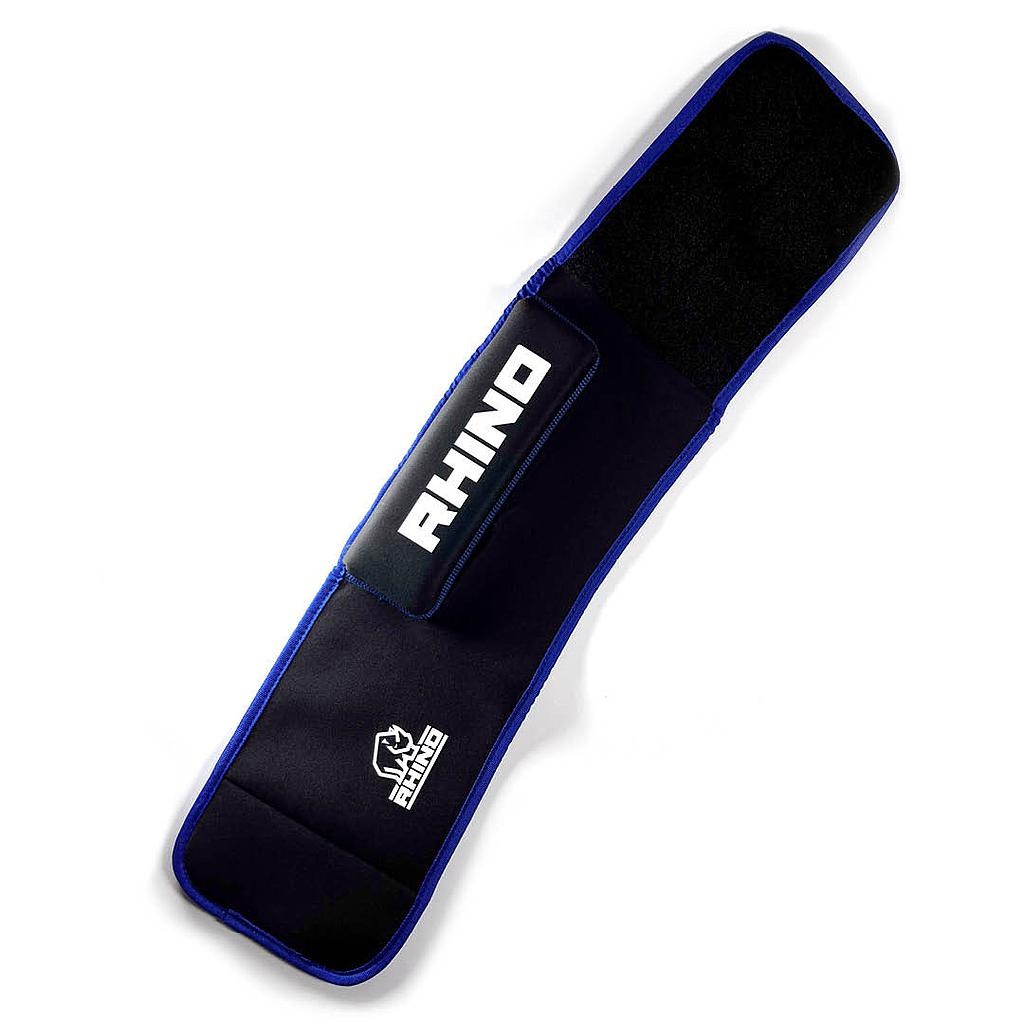
Rhino Pro Lifting Pads
Elevate your training sessions with the Rhino Pro Lifting Pads pair. A top-tier alternative to traditional taping, these pads are crafted for durability and ease of use during a lineout. Slide them on effortlessly before practice, and trust in their secure fit throughout even the most intense drills. Expertly constructed from a combination of neoprene and elasticated fabric, they promise both longevity and a snug fit. The added EVA foam wedge ensures lifters get a firm grip on the jumping player, optimizing safety and efficiency in every lift. And no need to fret about them loosening mid-action - the robust Velcro fastening guarantees they'll stay put. Every set of Rhino Pro Lifting Pads comes as a pair, ensuring uniformity and balance in every training session.
Brand: Rhino
Category: Sporting Goods > Athletics > Rugby > Rugby Training Aids